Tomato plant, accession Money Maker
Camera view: horizontal (90 deg, fisheye); turntable rotation: 0 degrees
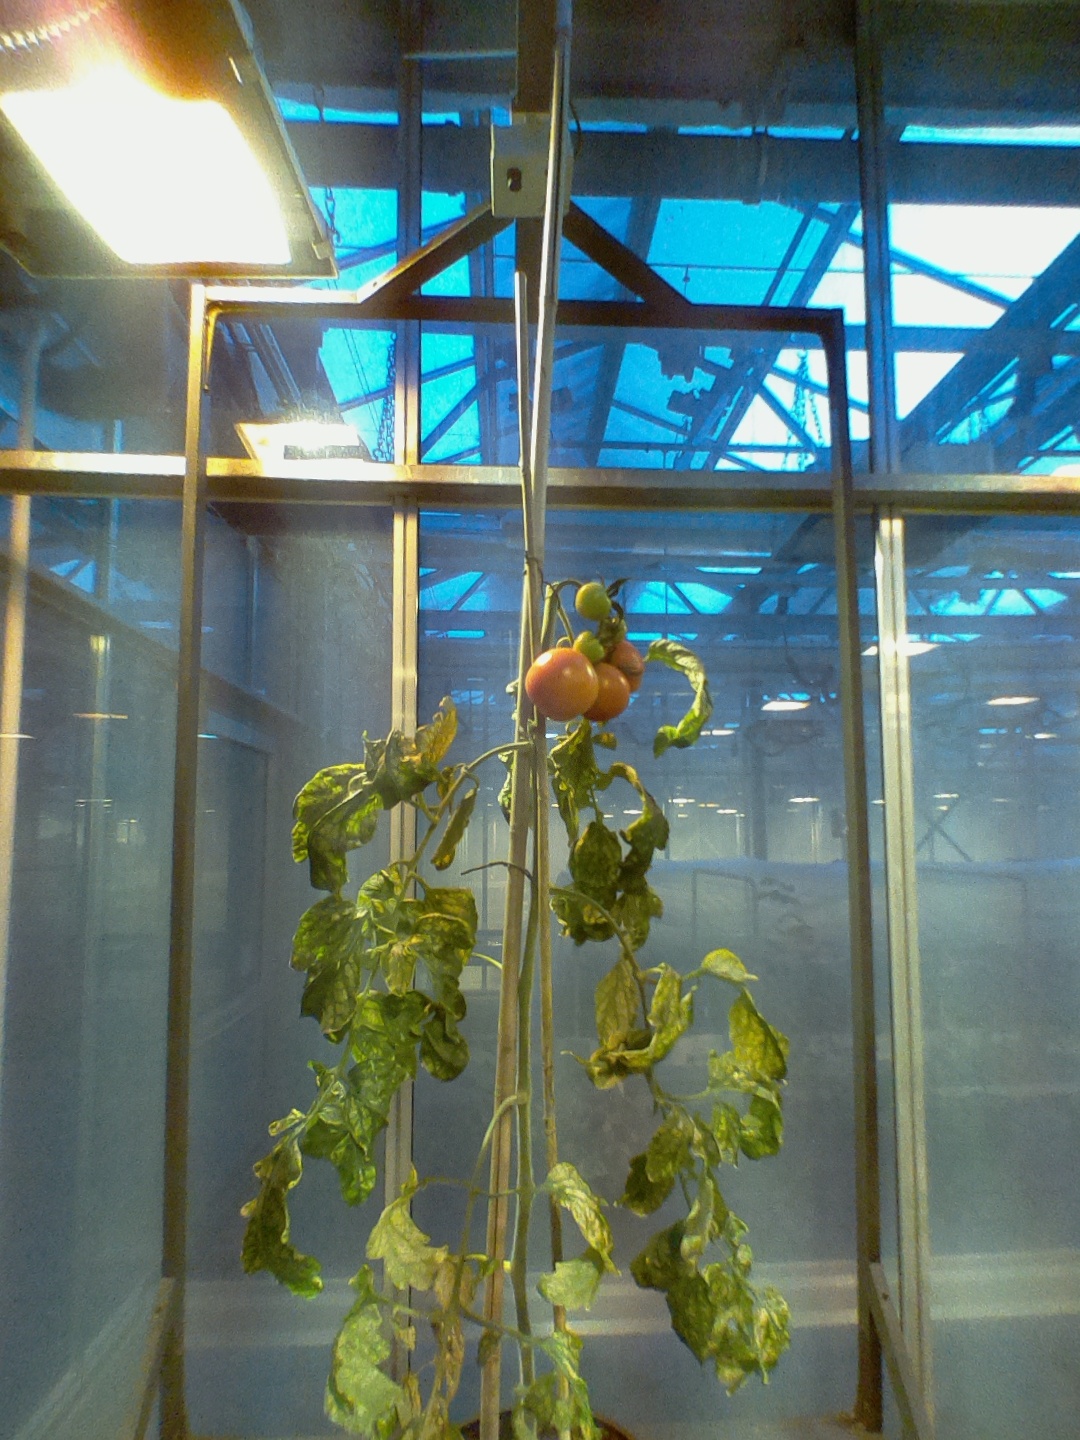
BBCH growth stage 85: 50%-60% of fruits show typical fully ripe color